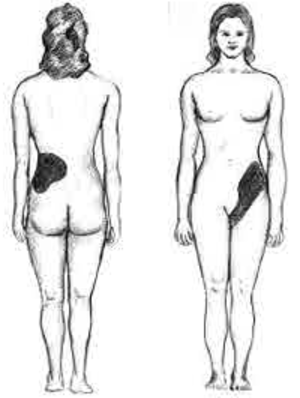
Localisation de la douleur causée par le passage de calculs rénaux dans la Colique néphrétique.
La lithiase urinaire est une maladie caractérisée par la formation de calculs, c’est-à-dire des accrétions cristallines qui se forment dans les voies urinaires à partir de minéraux dissous dans l'urine.
La colique néphrétique désigne des douleurs paroxystiques, violentes, spontanées ou provoquées de la fosse lombaire allant vers les organes génitaux. Elle requiert une prise en charge immédiate. La douleur ressentie lors d'une colique néphrétique est réputée comme étant l'une des plus vives décrites en médecine.